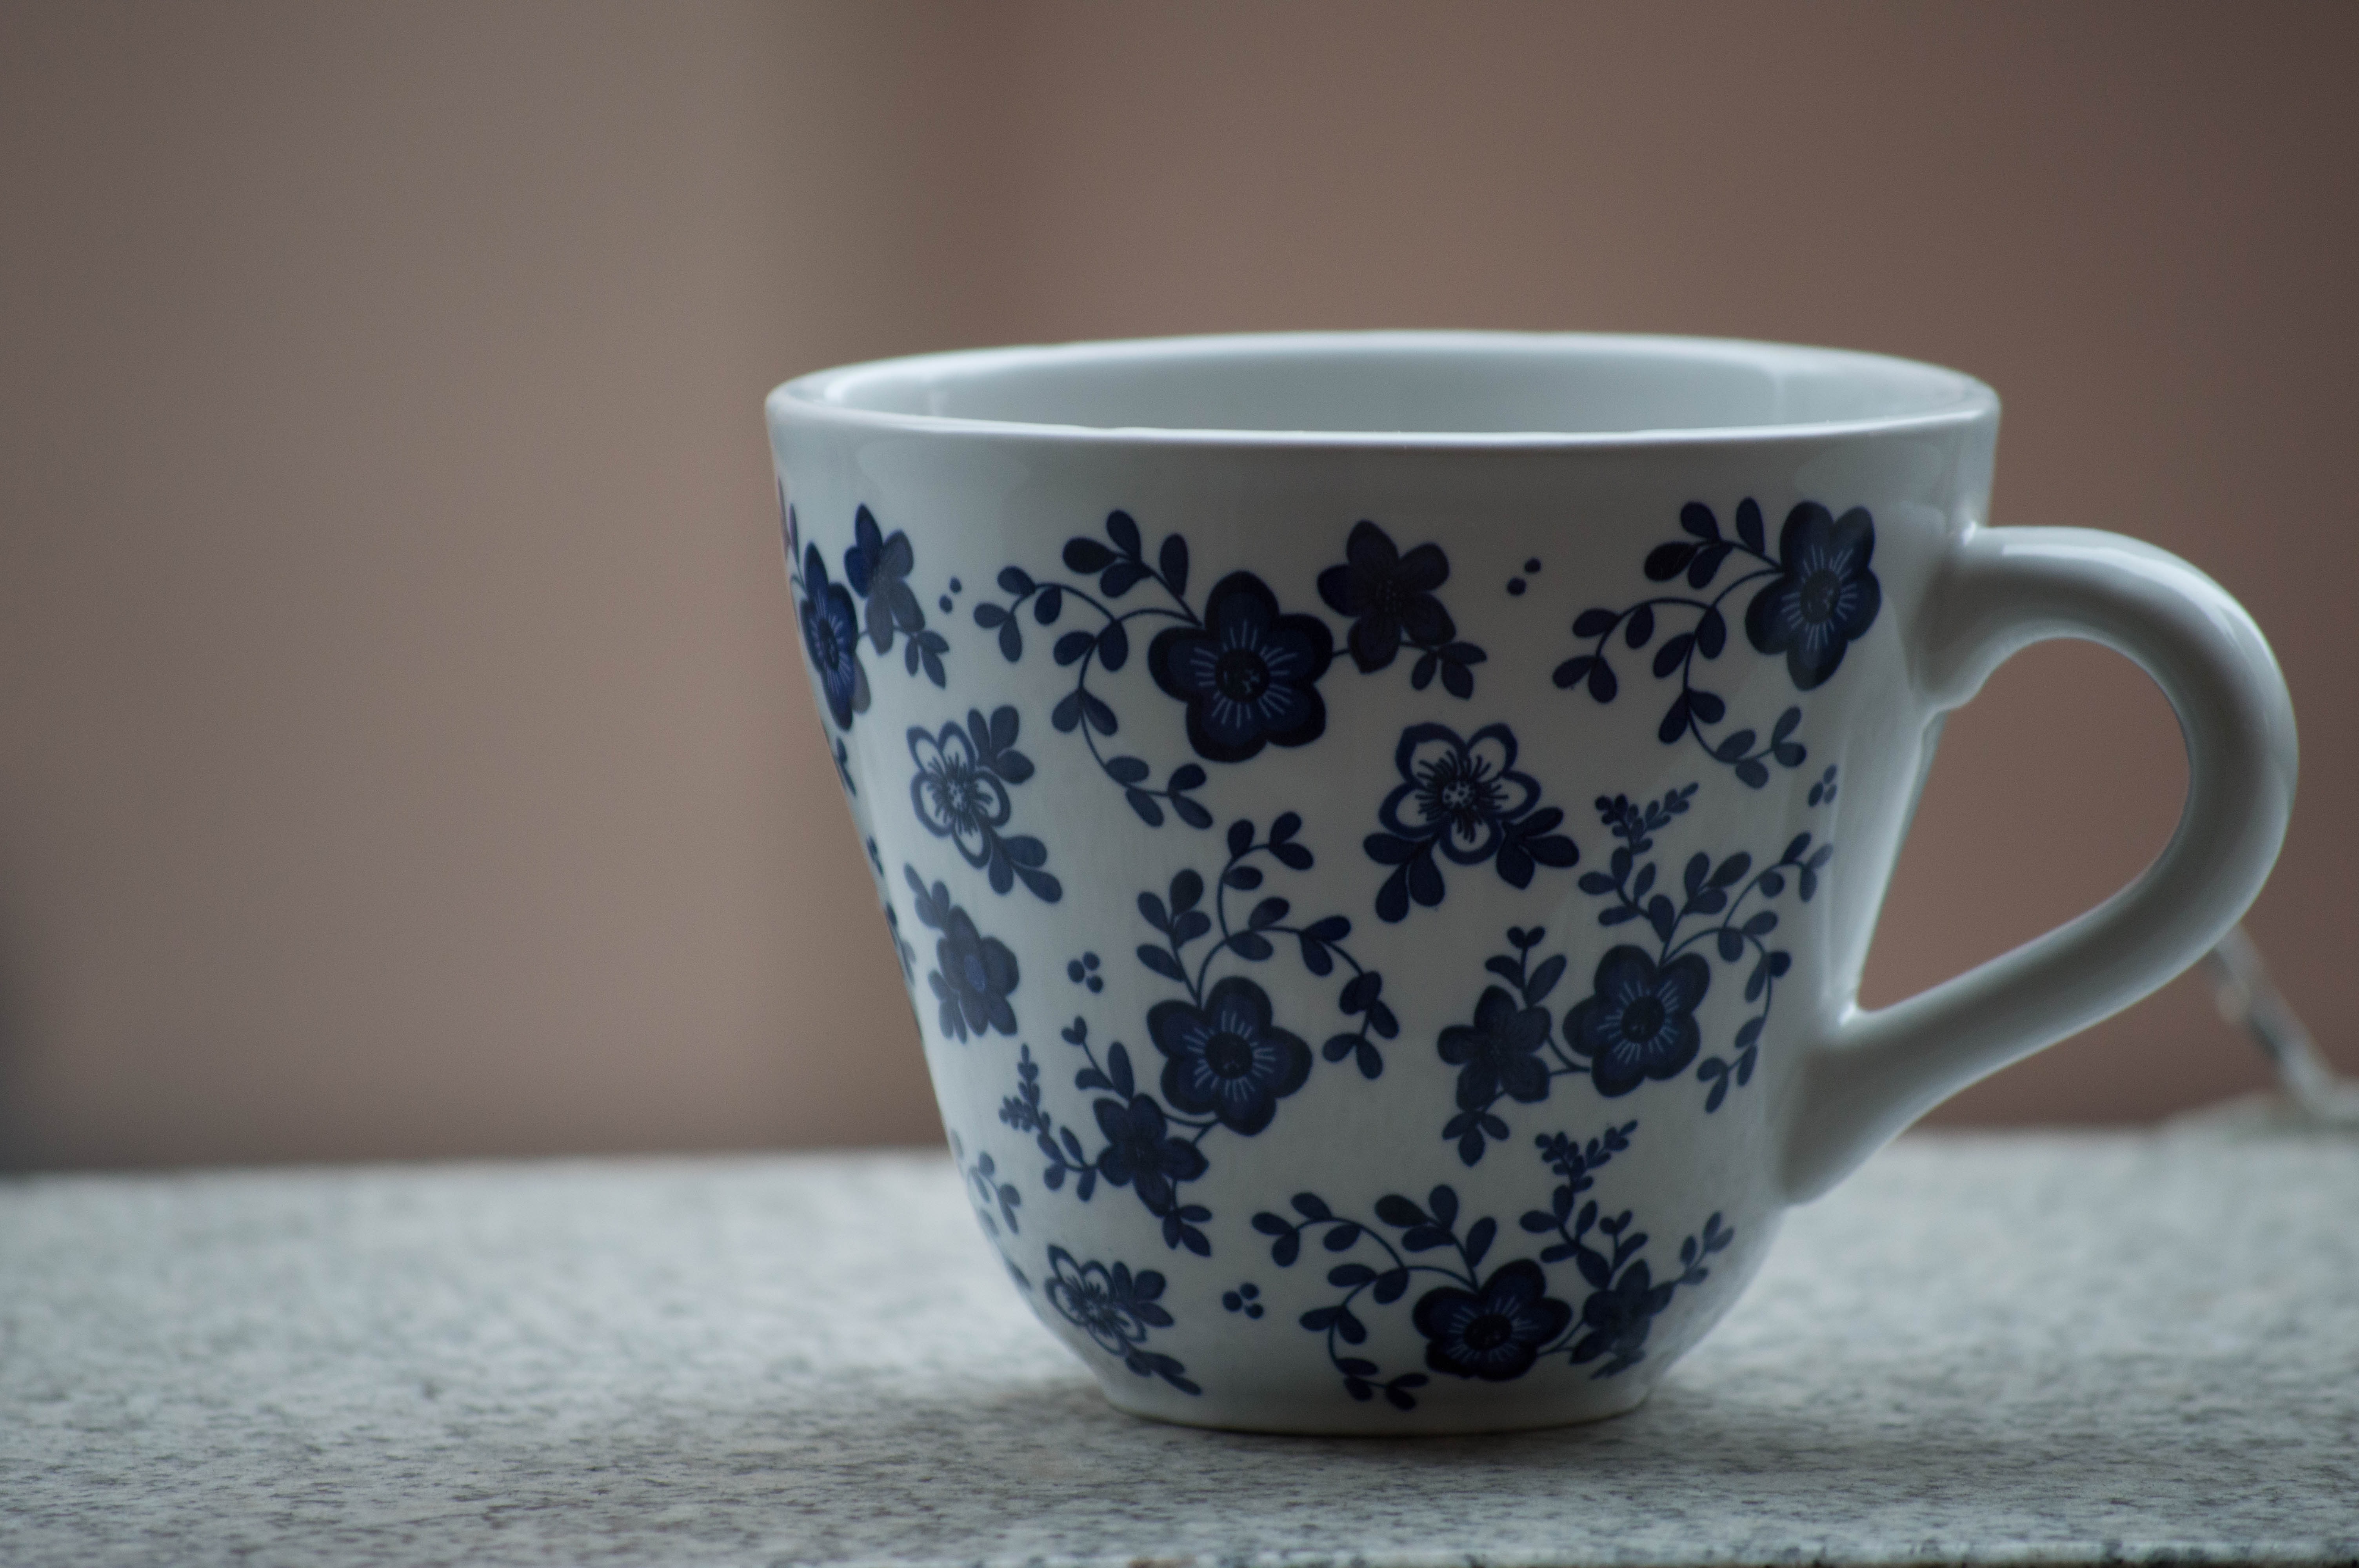
cup, blue, saucer, coffee cup, porcelain, blue and white porcelain, ceramic, art, mug, drinkware, tableware, material